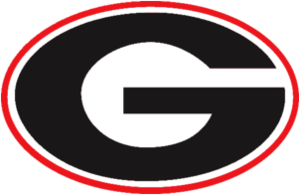
Les Bulldogs de la Géorgie sont un club omnisports universitaire américain qui se référent aux 19 équipes sportives féminines et masculines représentant l'Université de Géorgie lesquelles participent aux compétitions universitaires organisées par la National Collegiate Athletic Association.